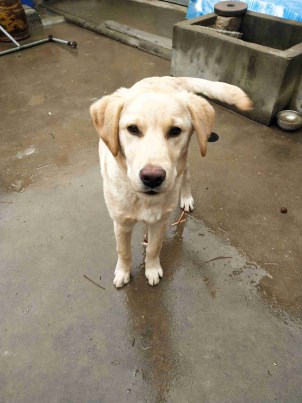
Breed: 3580-n000122-Labrador_retriever